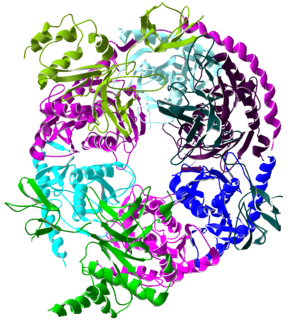
L'exosome est un complexe protéique capable de dégrader les différents types de molécules d'ARN.